Robert Byrd

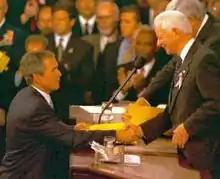
President pro tempore Byrd and House Speaker Dennis Hastert presided over a special joint session following the September 11, 2001 attacks. Here, President Bush shakes hands with Byrd.

Byrd was known for steering federal dollars to West Virginia, one of the country's poorest states. He was called the "King of Pork" by Citizens Against Government Waste. After becoming chair of the Appropriations Committee in 1989, Byrd set a goal securing a total of for public works in the state. He passed that mark in 1991, and funds for highways, dams, educational institutions, and federal agency offices flowed unabated over the course of his membership. More than 30 existing or pending federal projects bear his name. He commented on his reputation for attaining funds for projects in West Virginia in August 2006, when he called himself "Big Daddy" at the dedication for the Robert C. Byrd Biotechnology Science Center. Examples of this ability to claim funds and projects for his state include the Federal Bureau of Investigation's repository for computerized fingerprint records as well as several United States Coast Guard computing and office facilities.